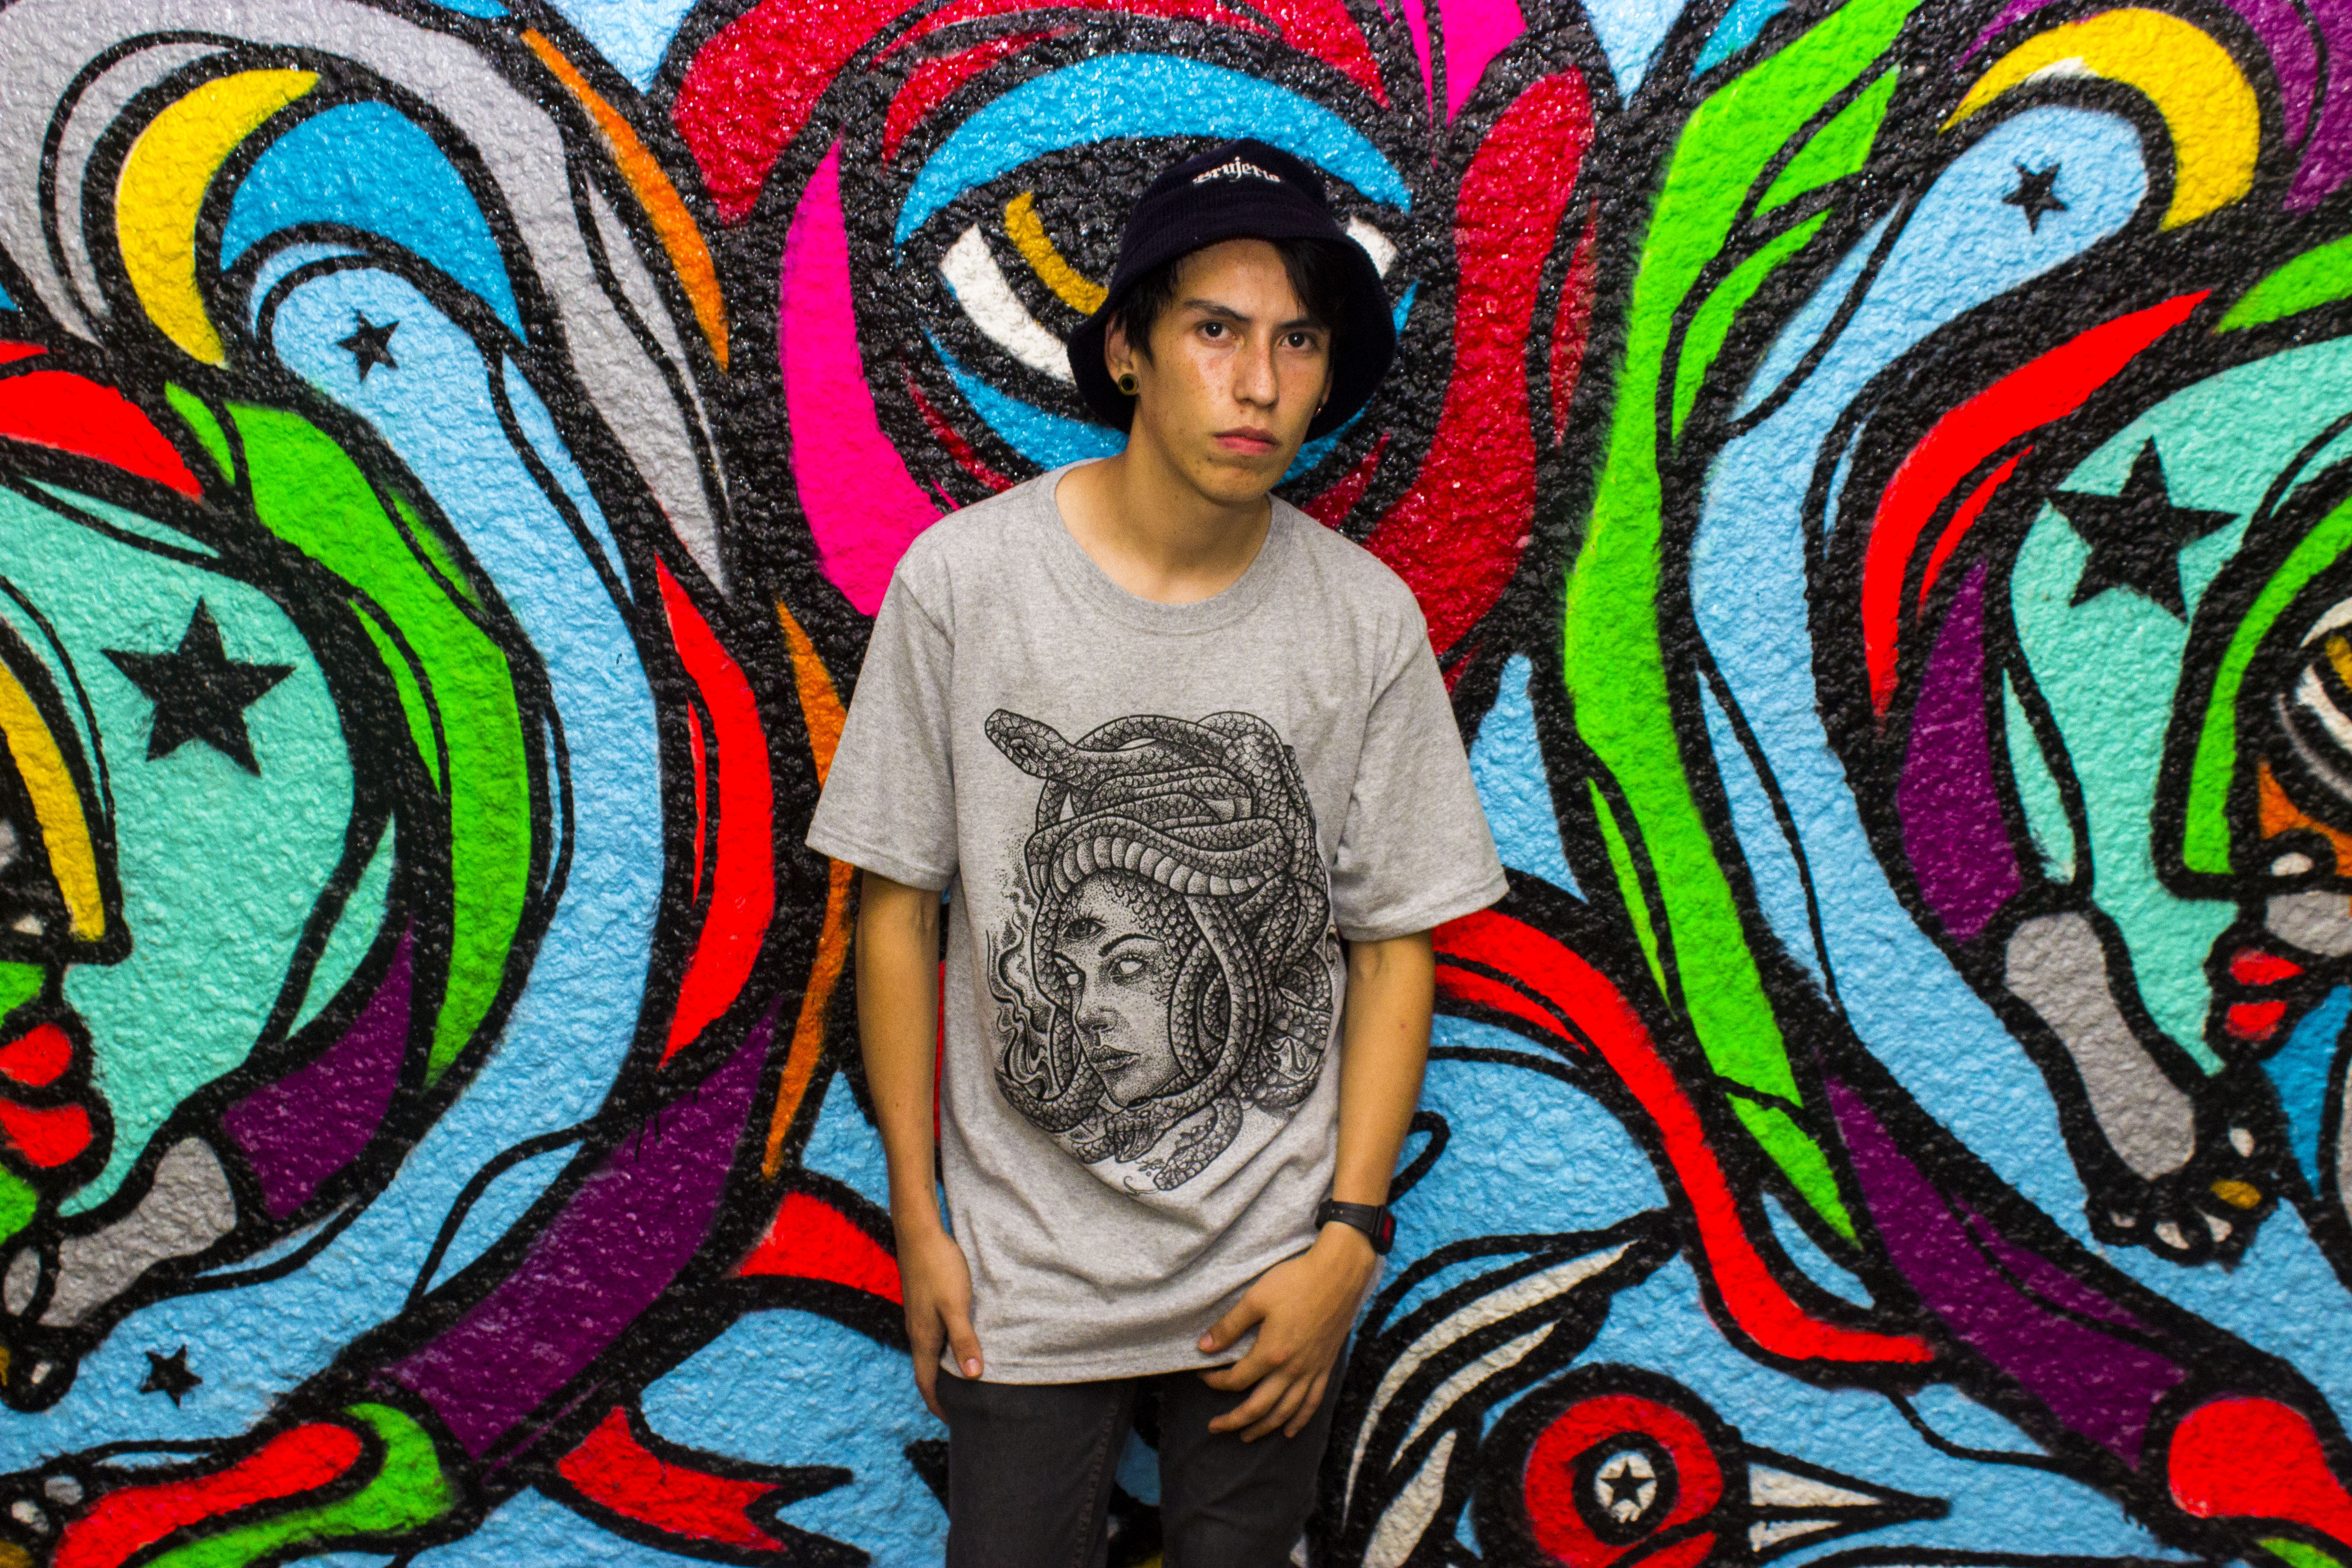
window, glass, wall, guy, young, color, graffiti, material, stained glass, street art, art, mural, teen, t shirt, monterrey, blackbrand, it presents, psychedelic art